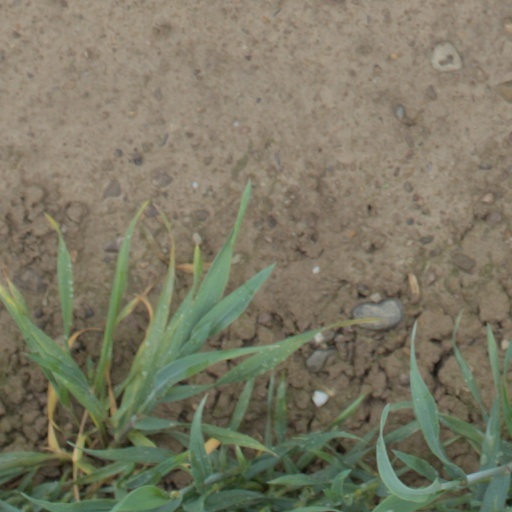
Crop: wheat